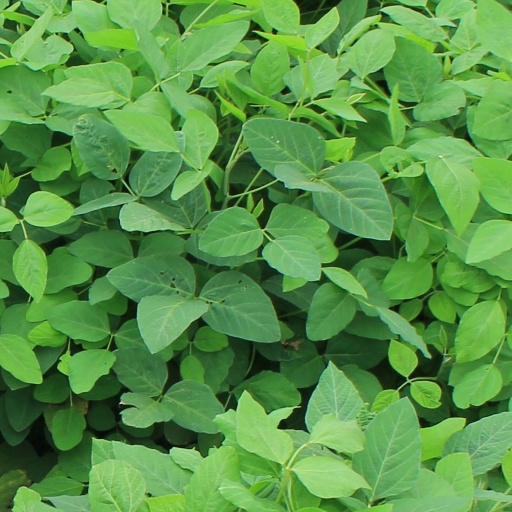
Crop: soybean